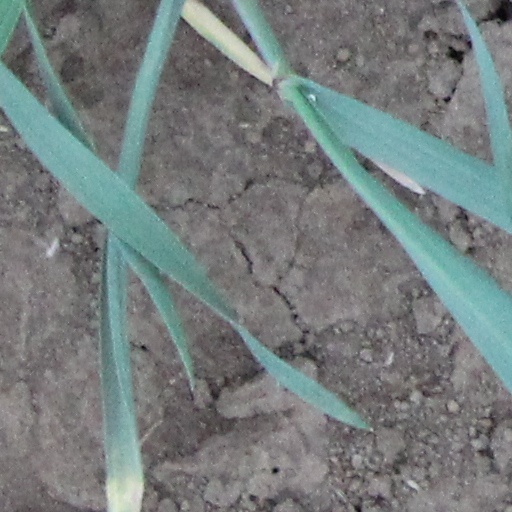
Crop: wheat